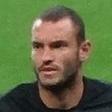
Age: 24